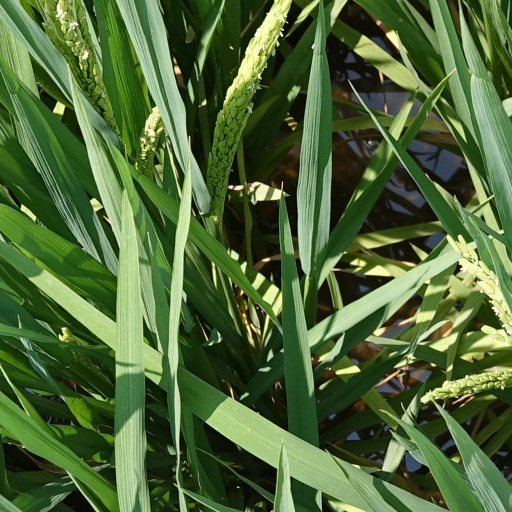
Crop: rice